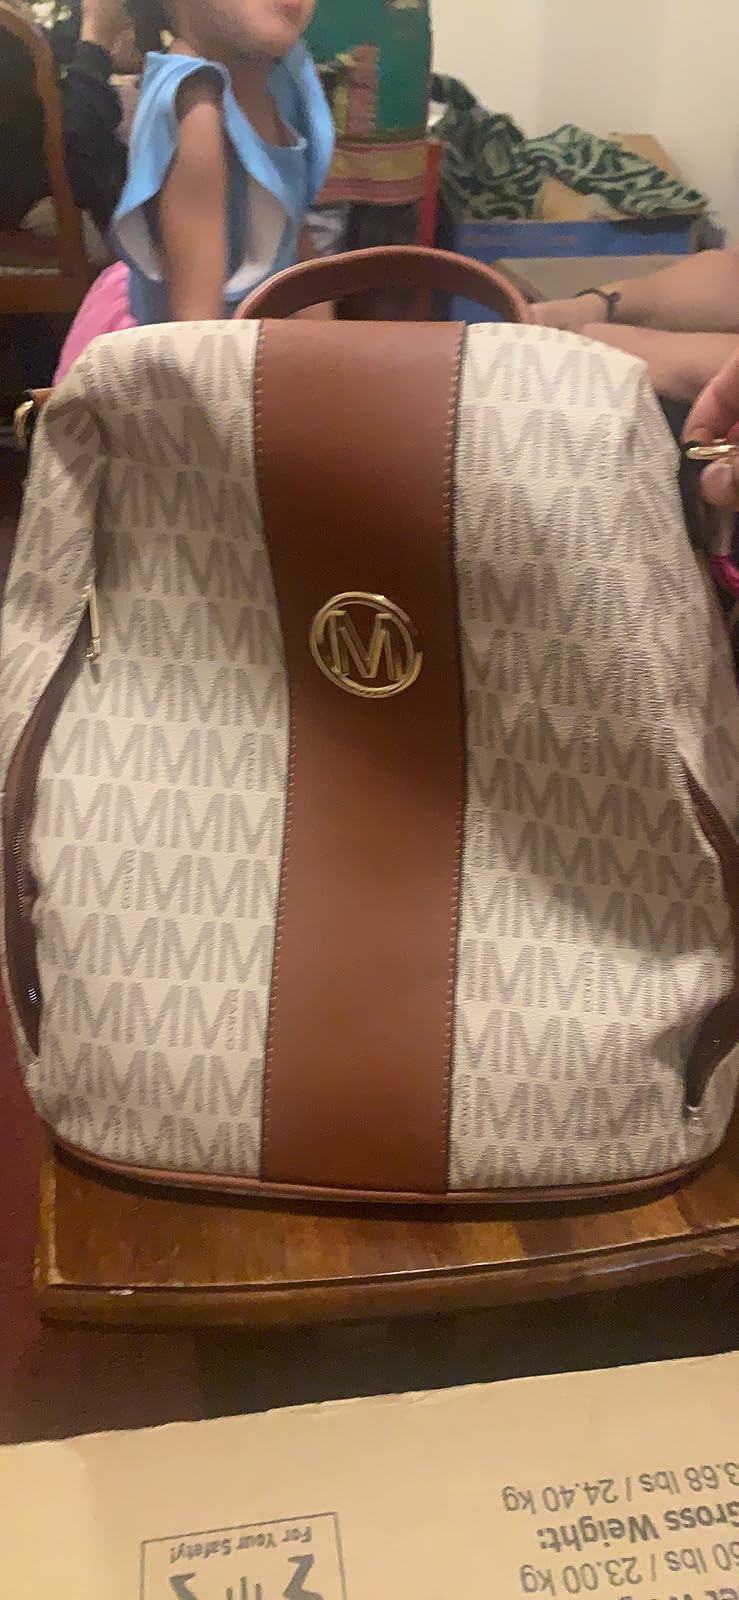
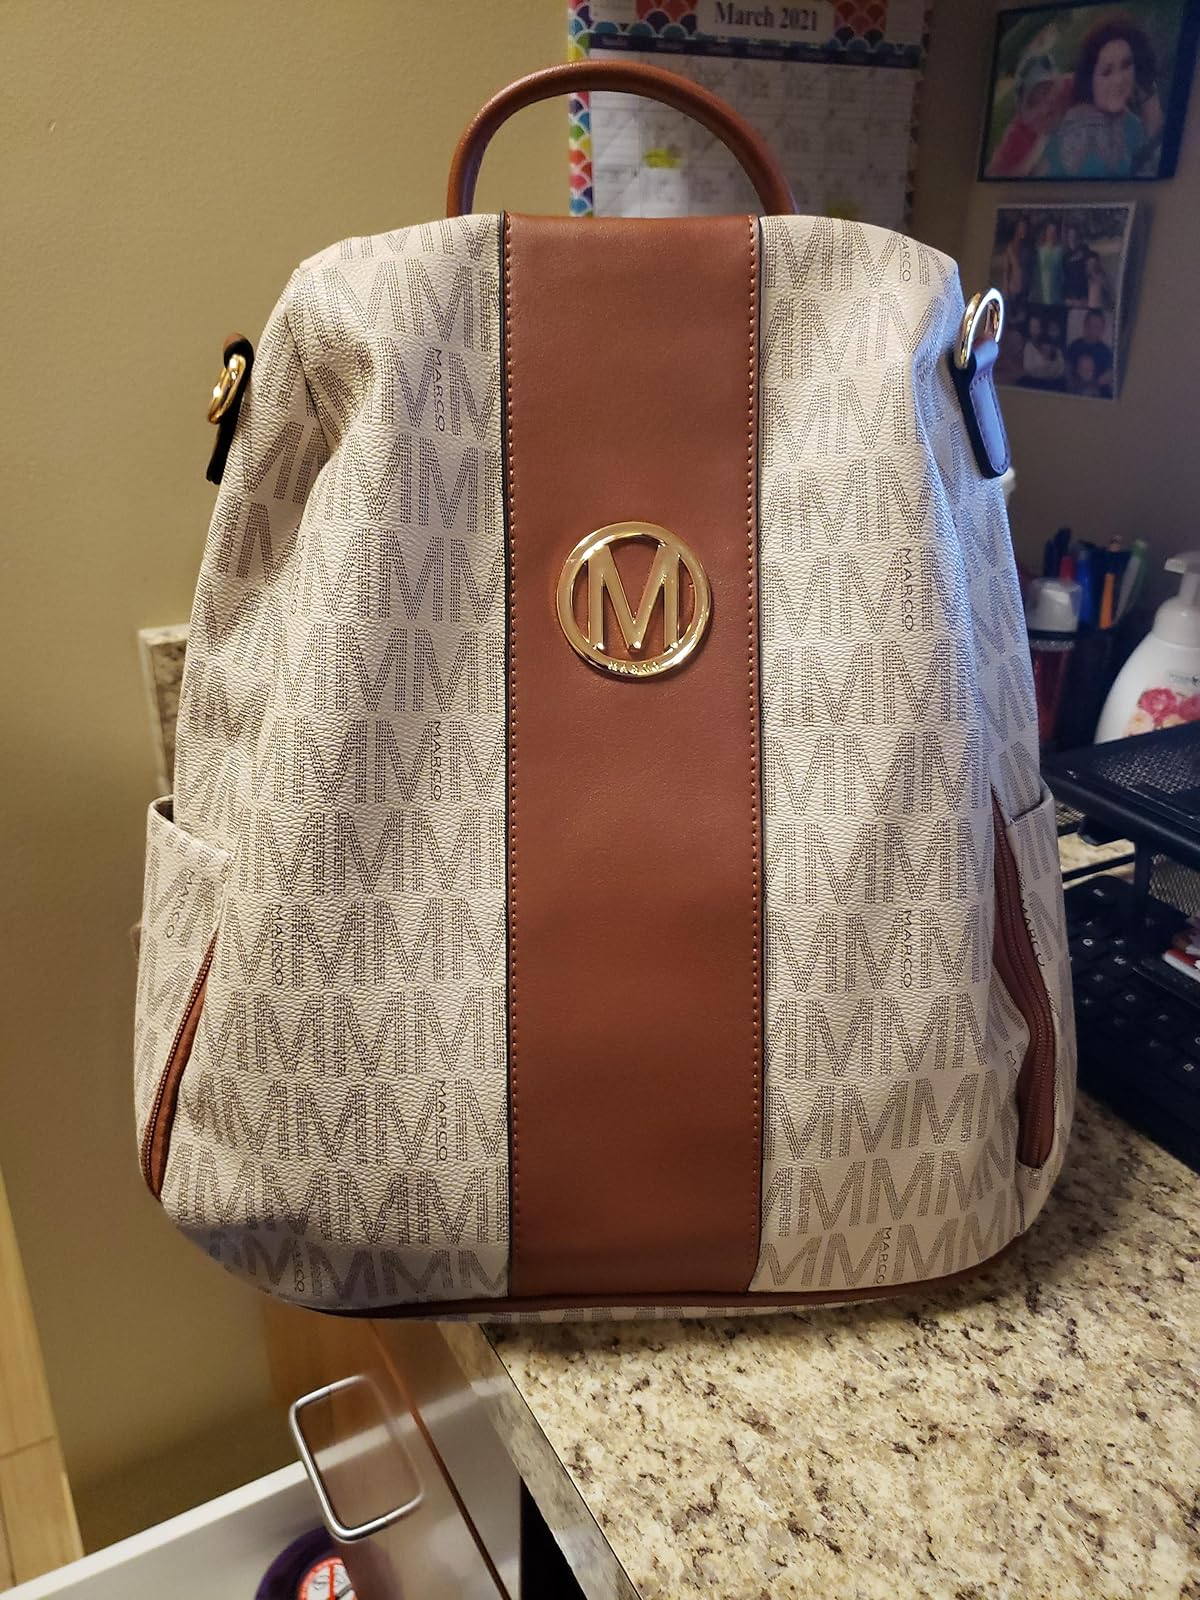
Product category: accessories_handbag
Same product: yes